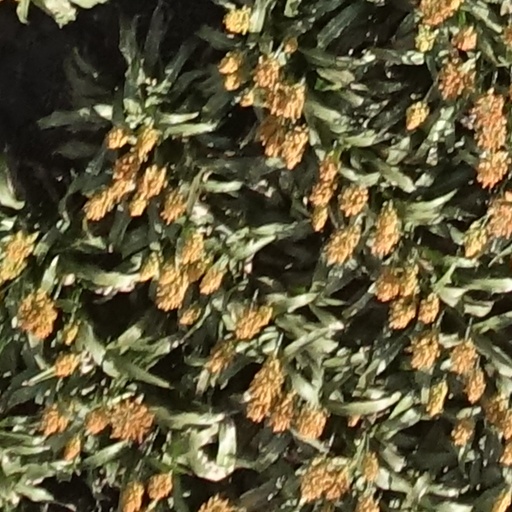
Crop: sorghum